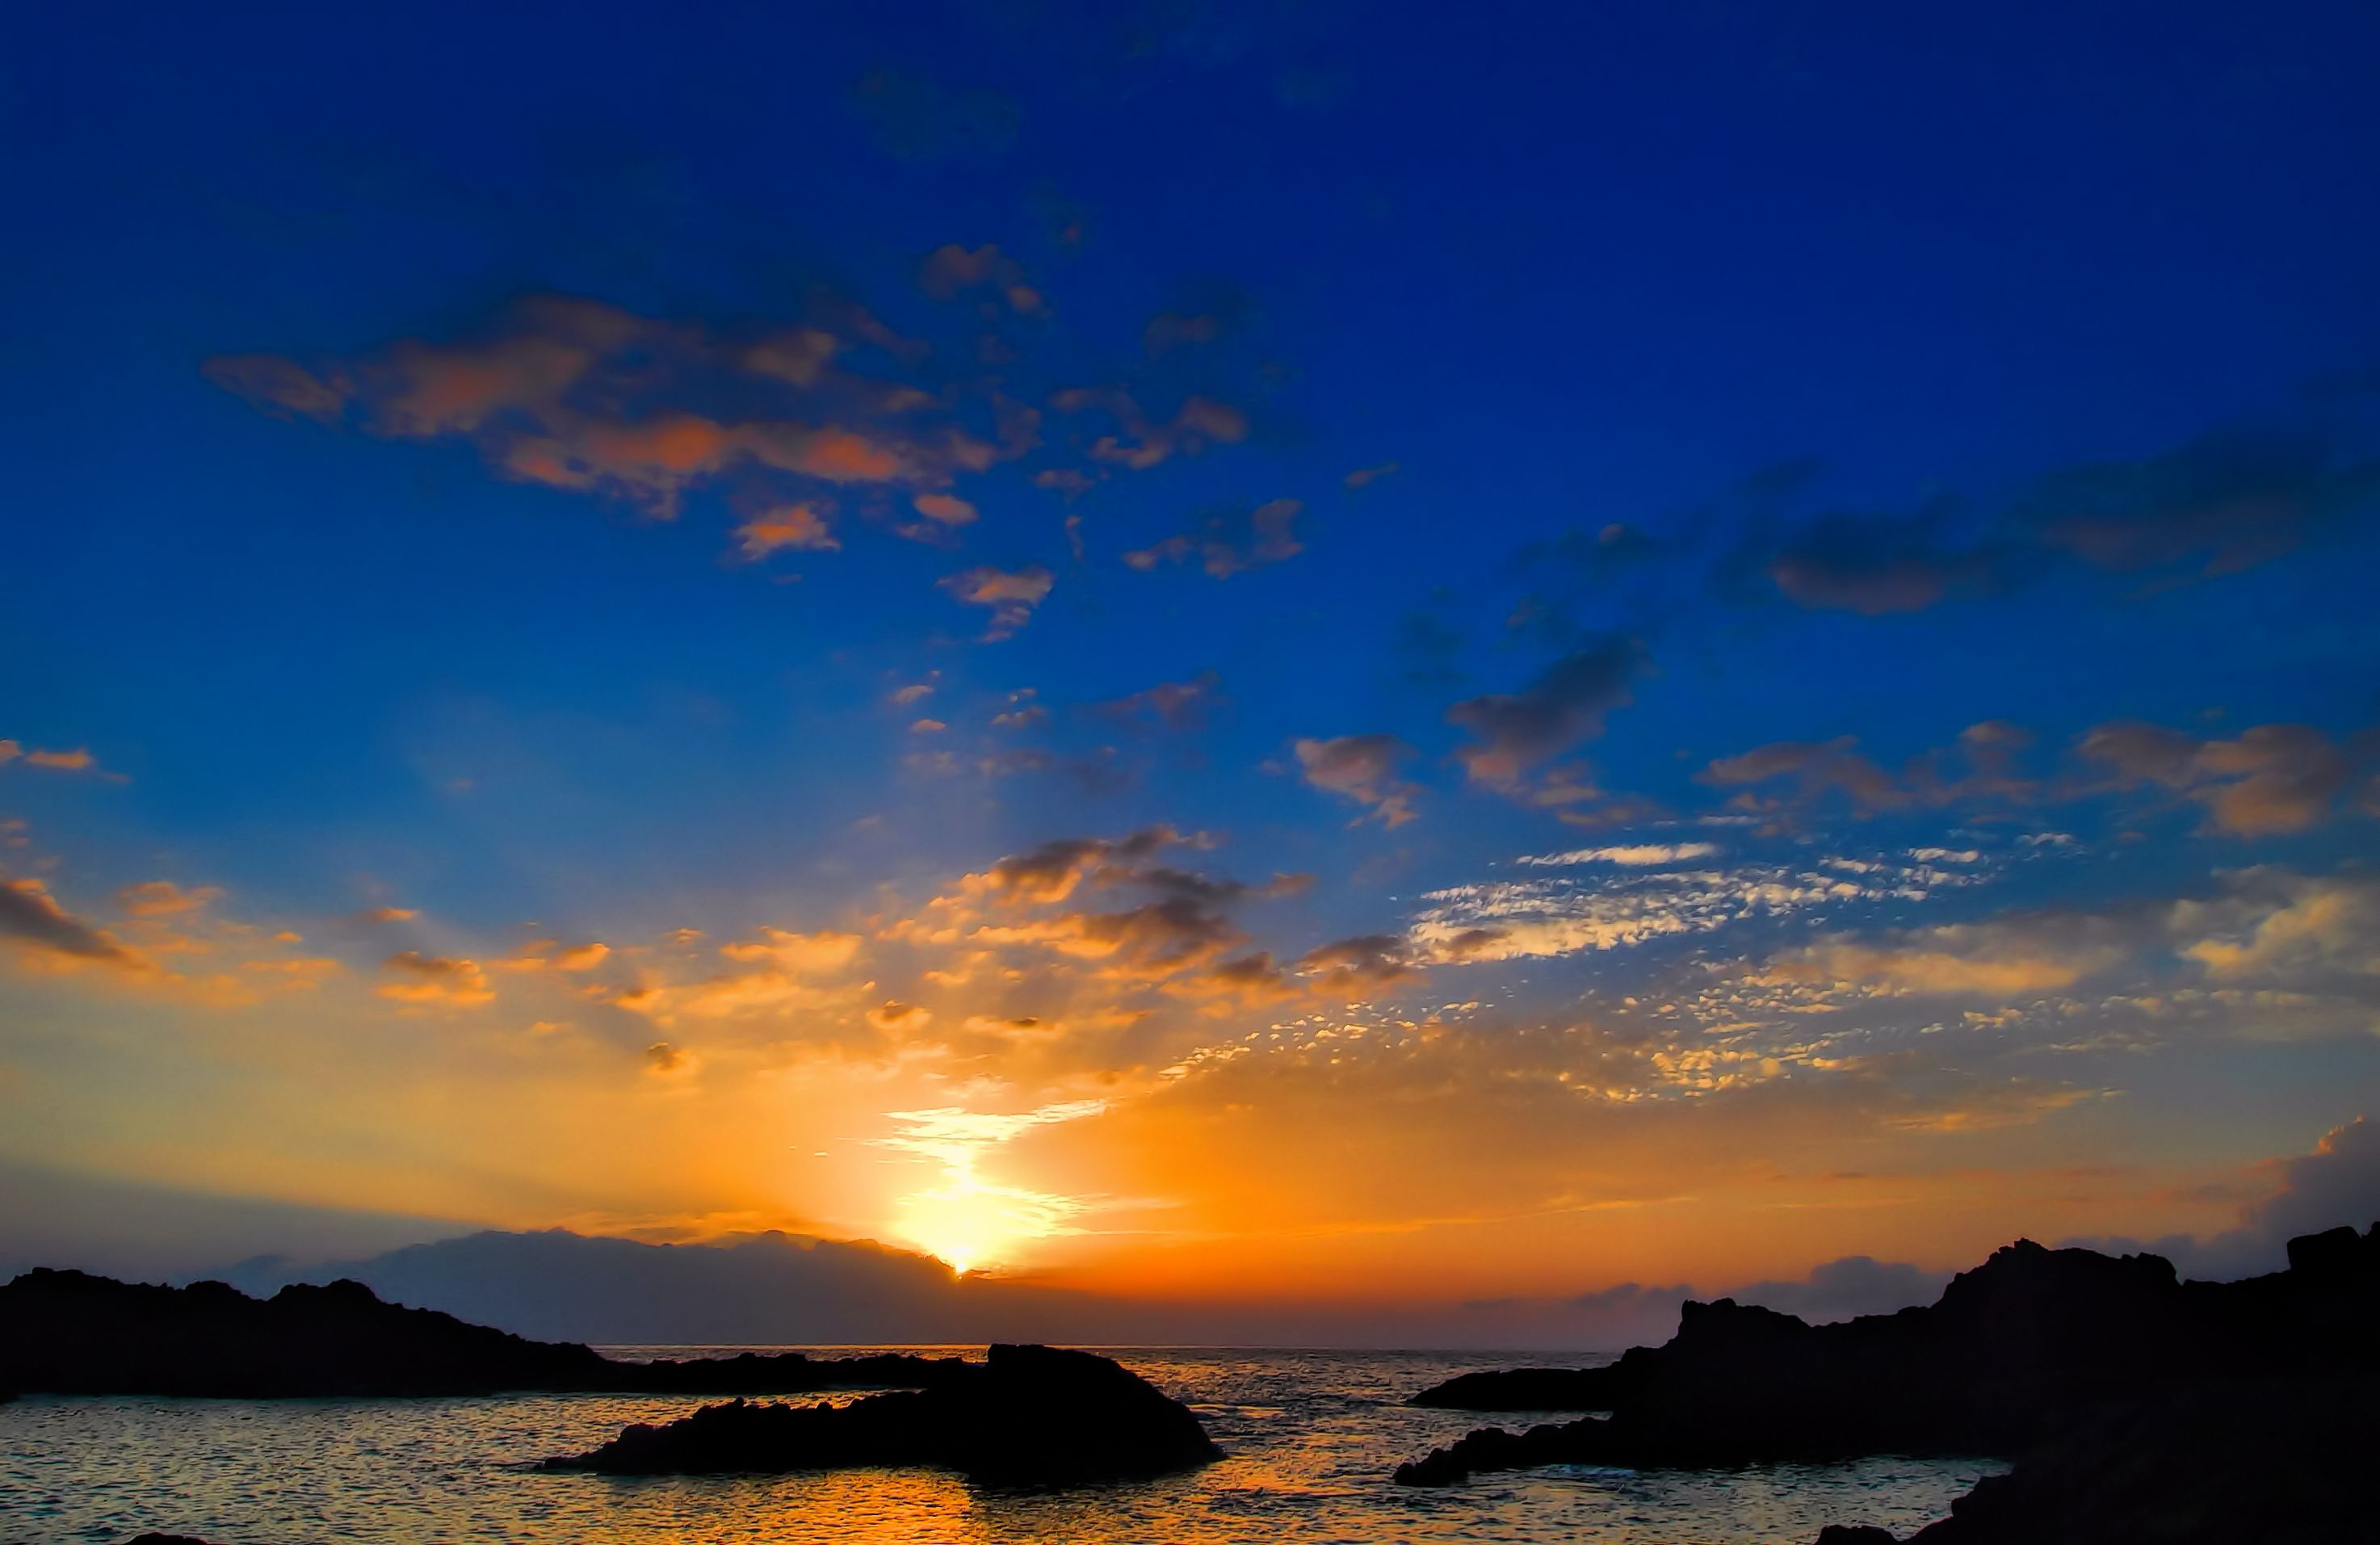
beach, sea, coast, ocean, horizon, cloud, sky, sunrise, sunset, morning, dawn, dusk, evening, bay, afterglow, red sky at morning